History of Shinto

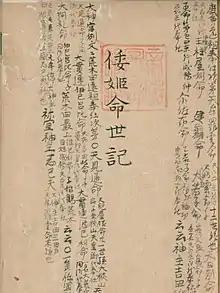
One of the sutras of Ise Shinto, "Wahime-no-Mikoto Seiki" (transcribed in 1769 by Togetsu Maro, a priest at the shrine)

Shinto theories developed not only from Shingon Buddhism, but also from ideals based on Buddhist-Shinto syncretism from the view of Tiantai Buddhism. The foundation of this was an explanation of the significance of the "kami" of Hiyoshi Taisha, the guardian "kami" of Mount Hiei, through the lens of Tendai Buddhist thought. This was called Sannō Shintō.